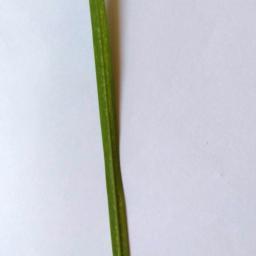
Label: Rice___Healthy